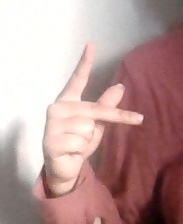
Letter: dha